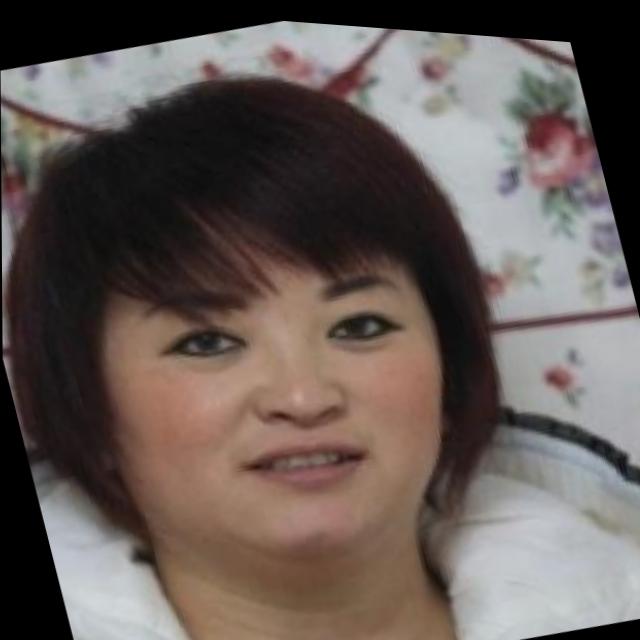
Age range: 21-44